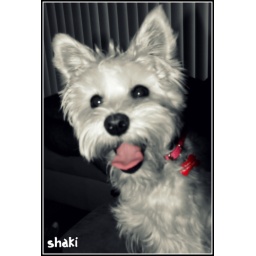
She is a 7 year old girl dressed in a dog suit... and we love her!